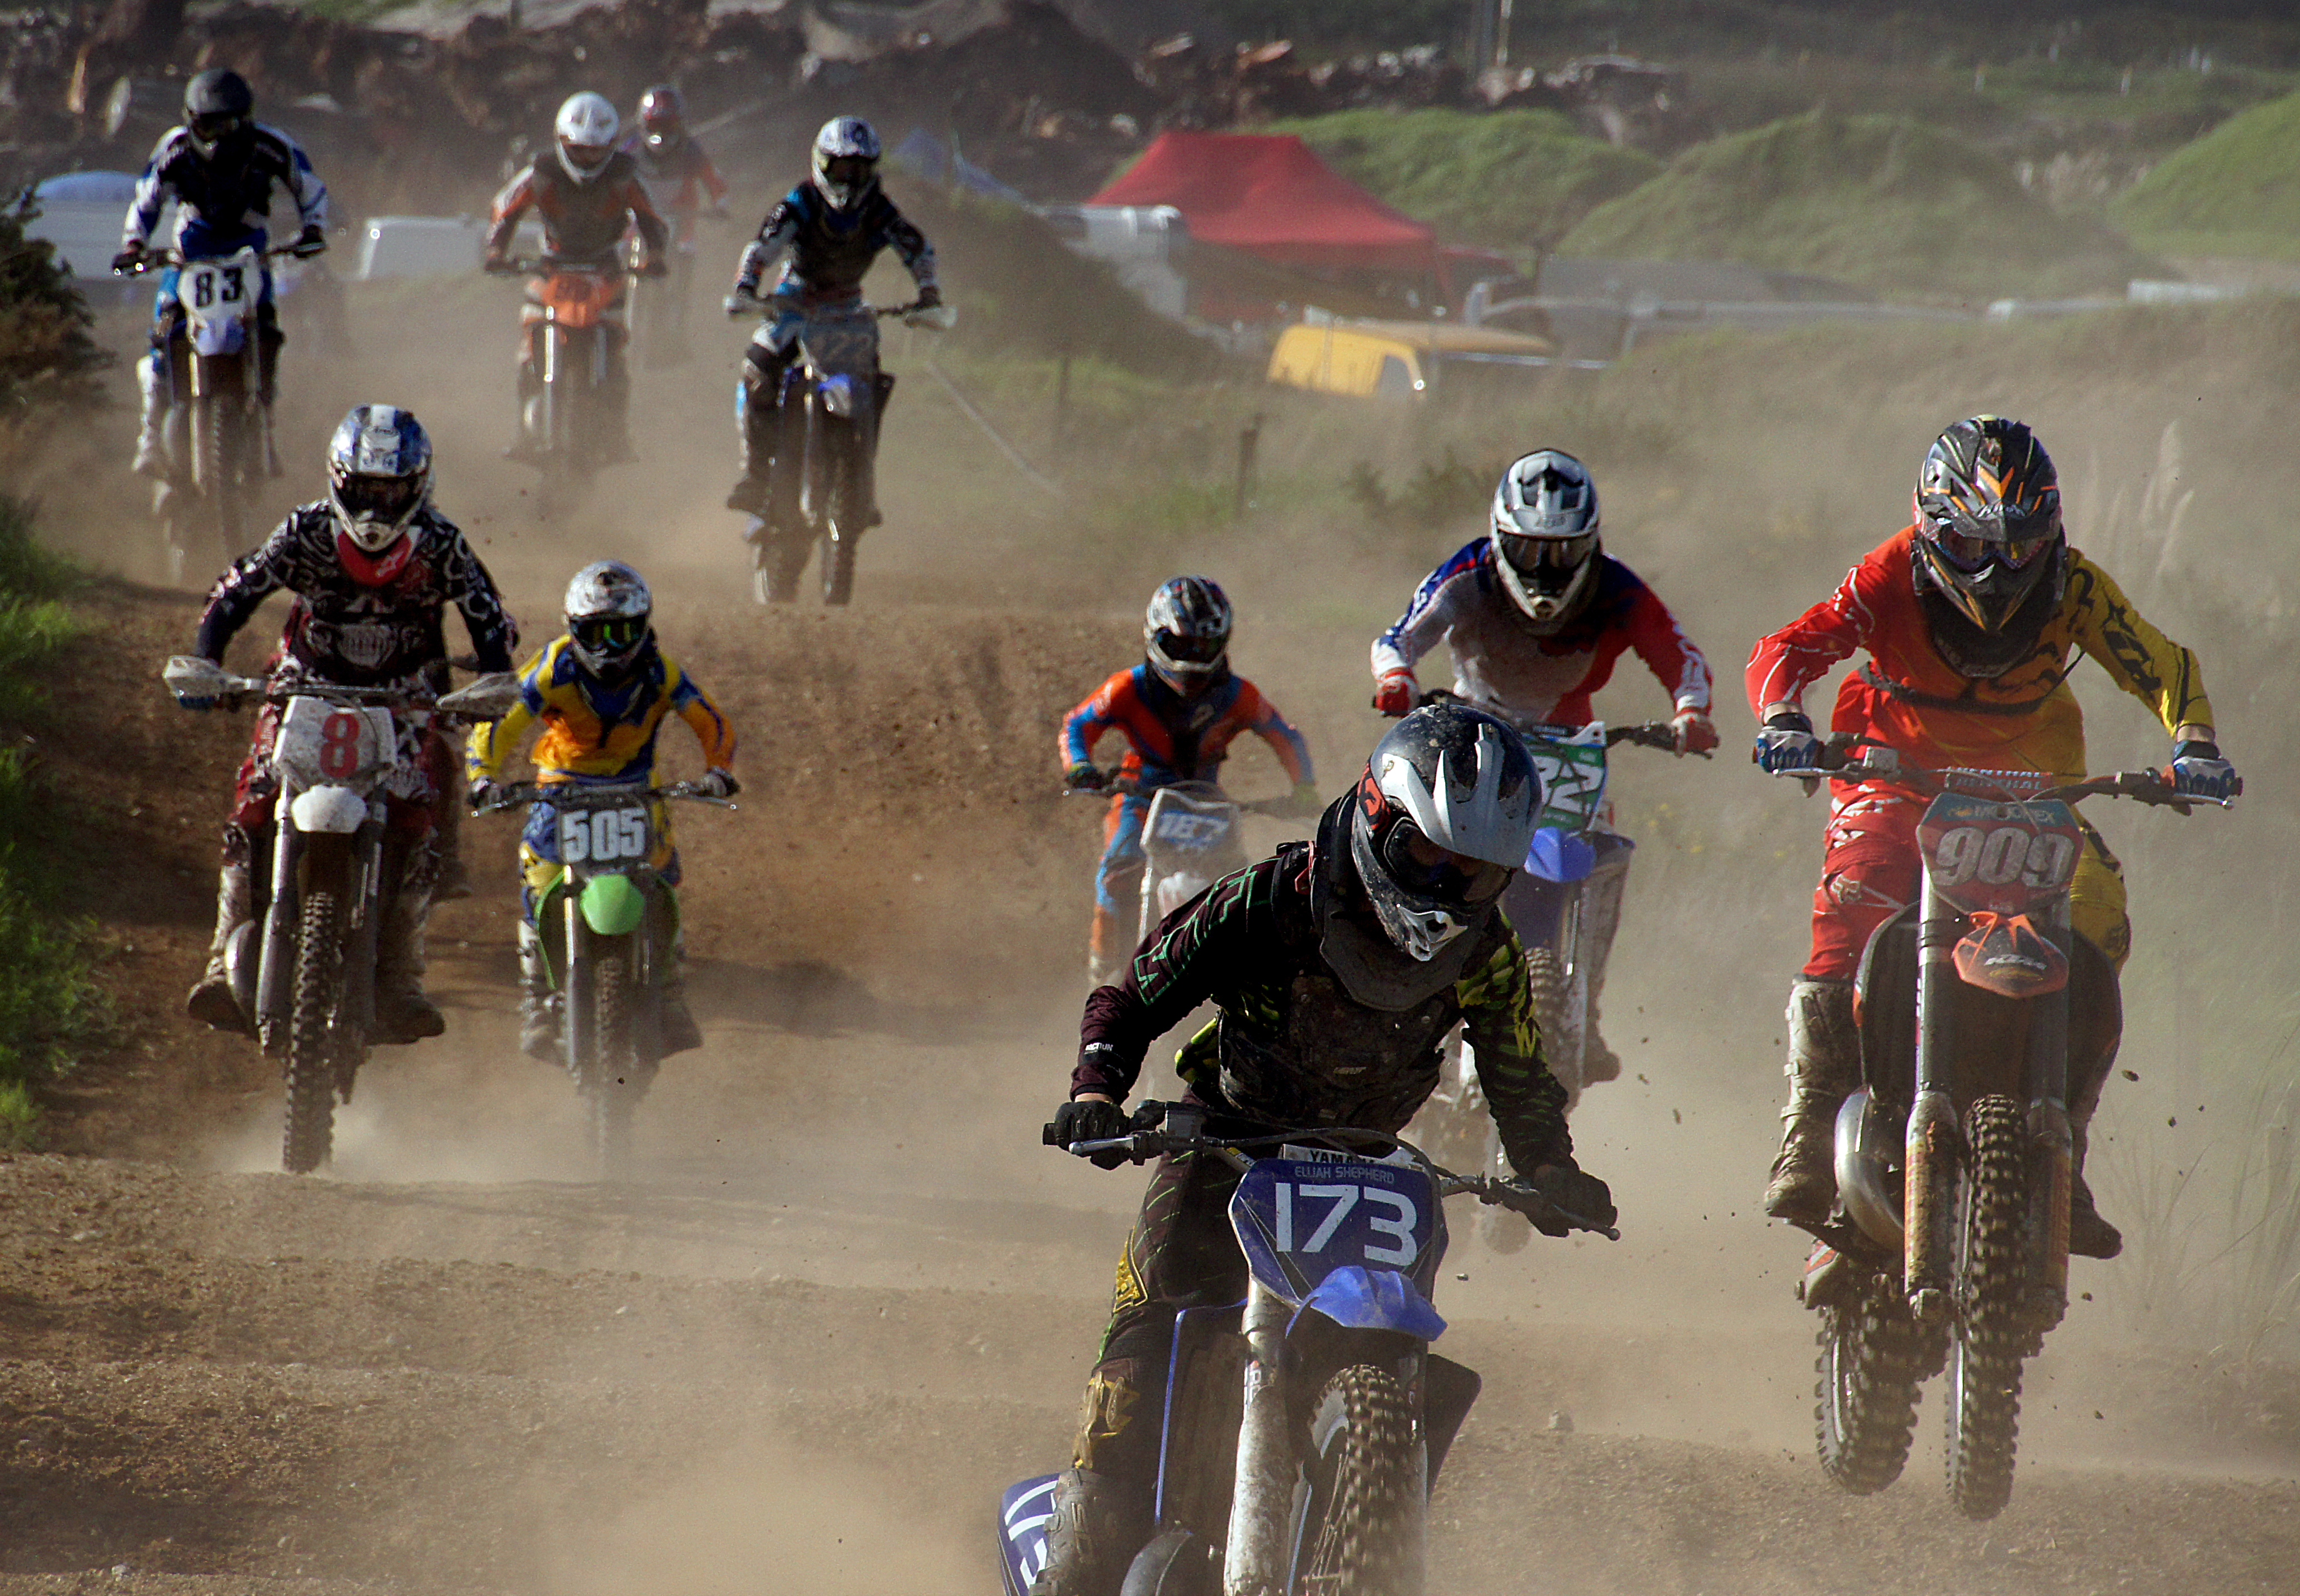
motorcycle, motocross, extreme sport, race, publicdomain, sports, racing, sonyalpha, motox, motorsport, screenshot, enduro, freestyle motocross, motorcycling, motorcycle racing, road racing, stunt performer, motorcycle speedway, endurocross